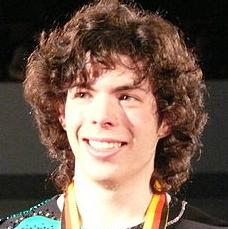
Age: 19